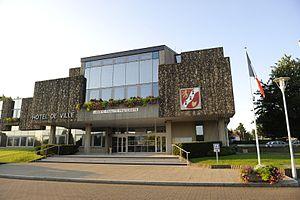
Façade de l'Hôtel de Ville de Saint-Sébastien-sur-Loire
Saint-Sébastien-sur-Loire est une commune française de l'Ouest de la France, située immédiatement au sud-est de Nantes, dans le département de la Loire-Atlantique, en région Pays de la Loire.